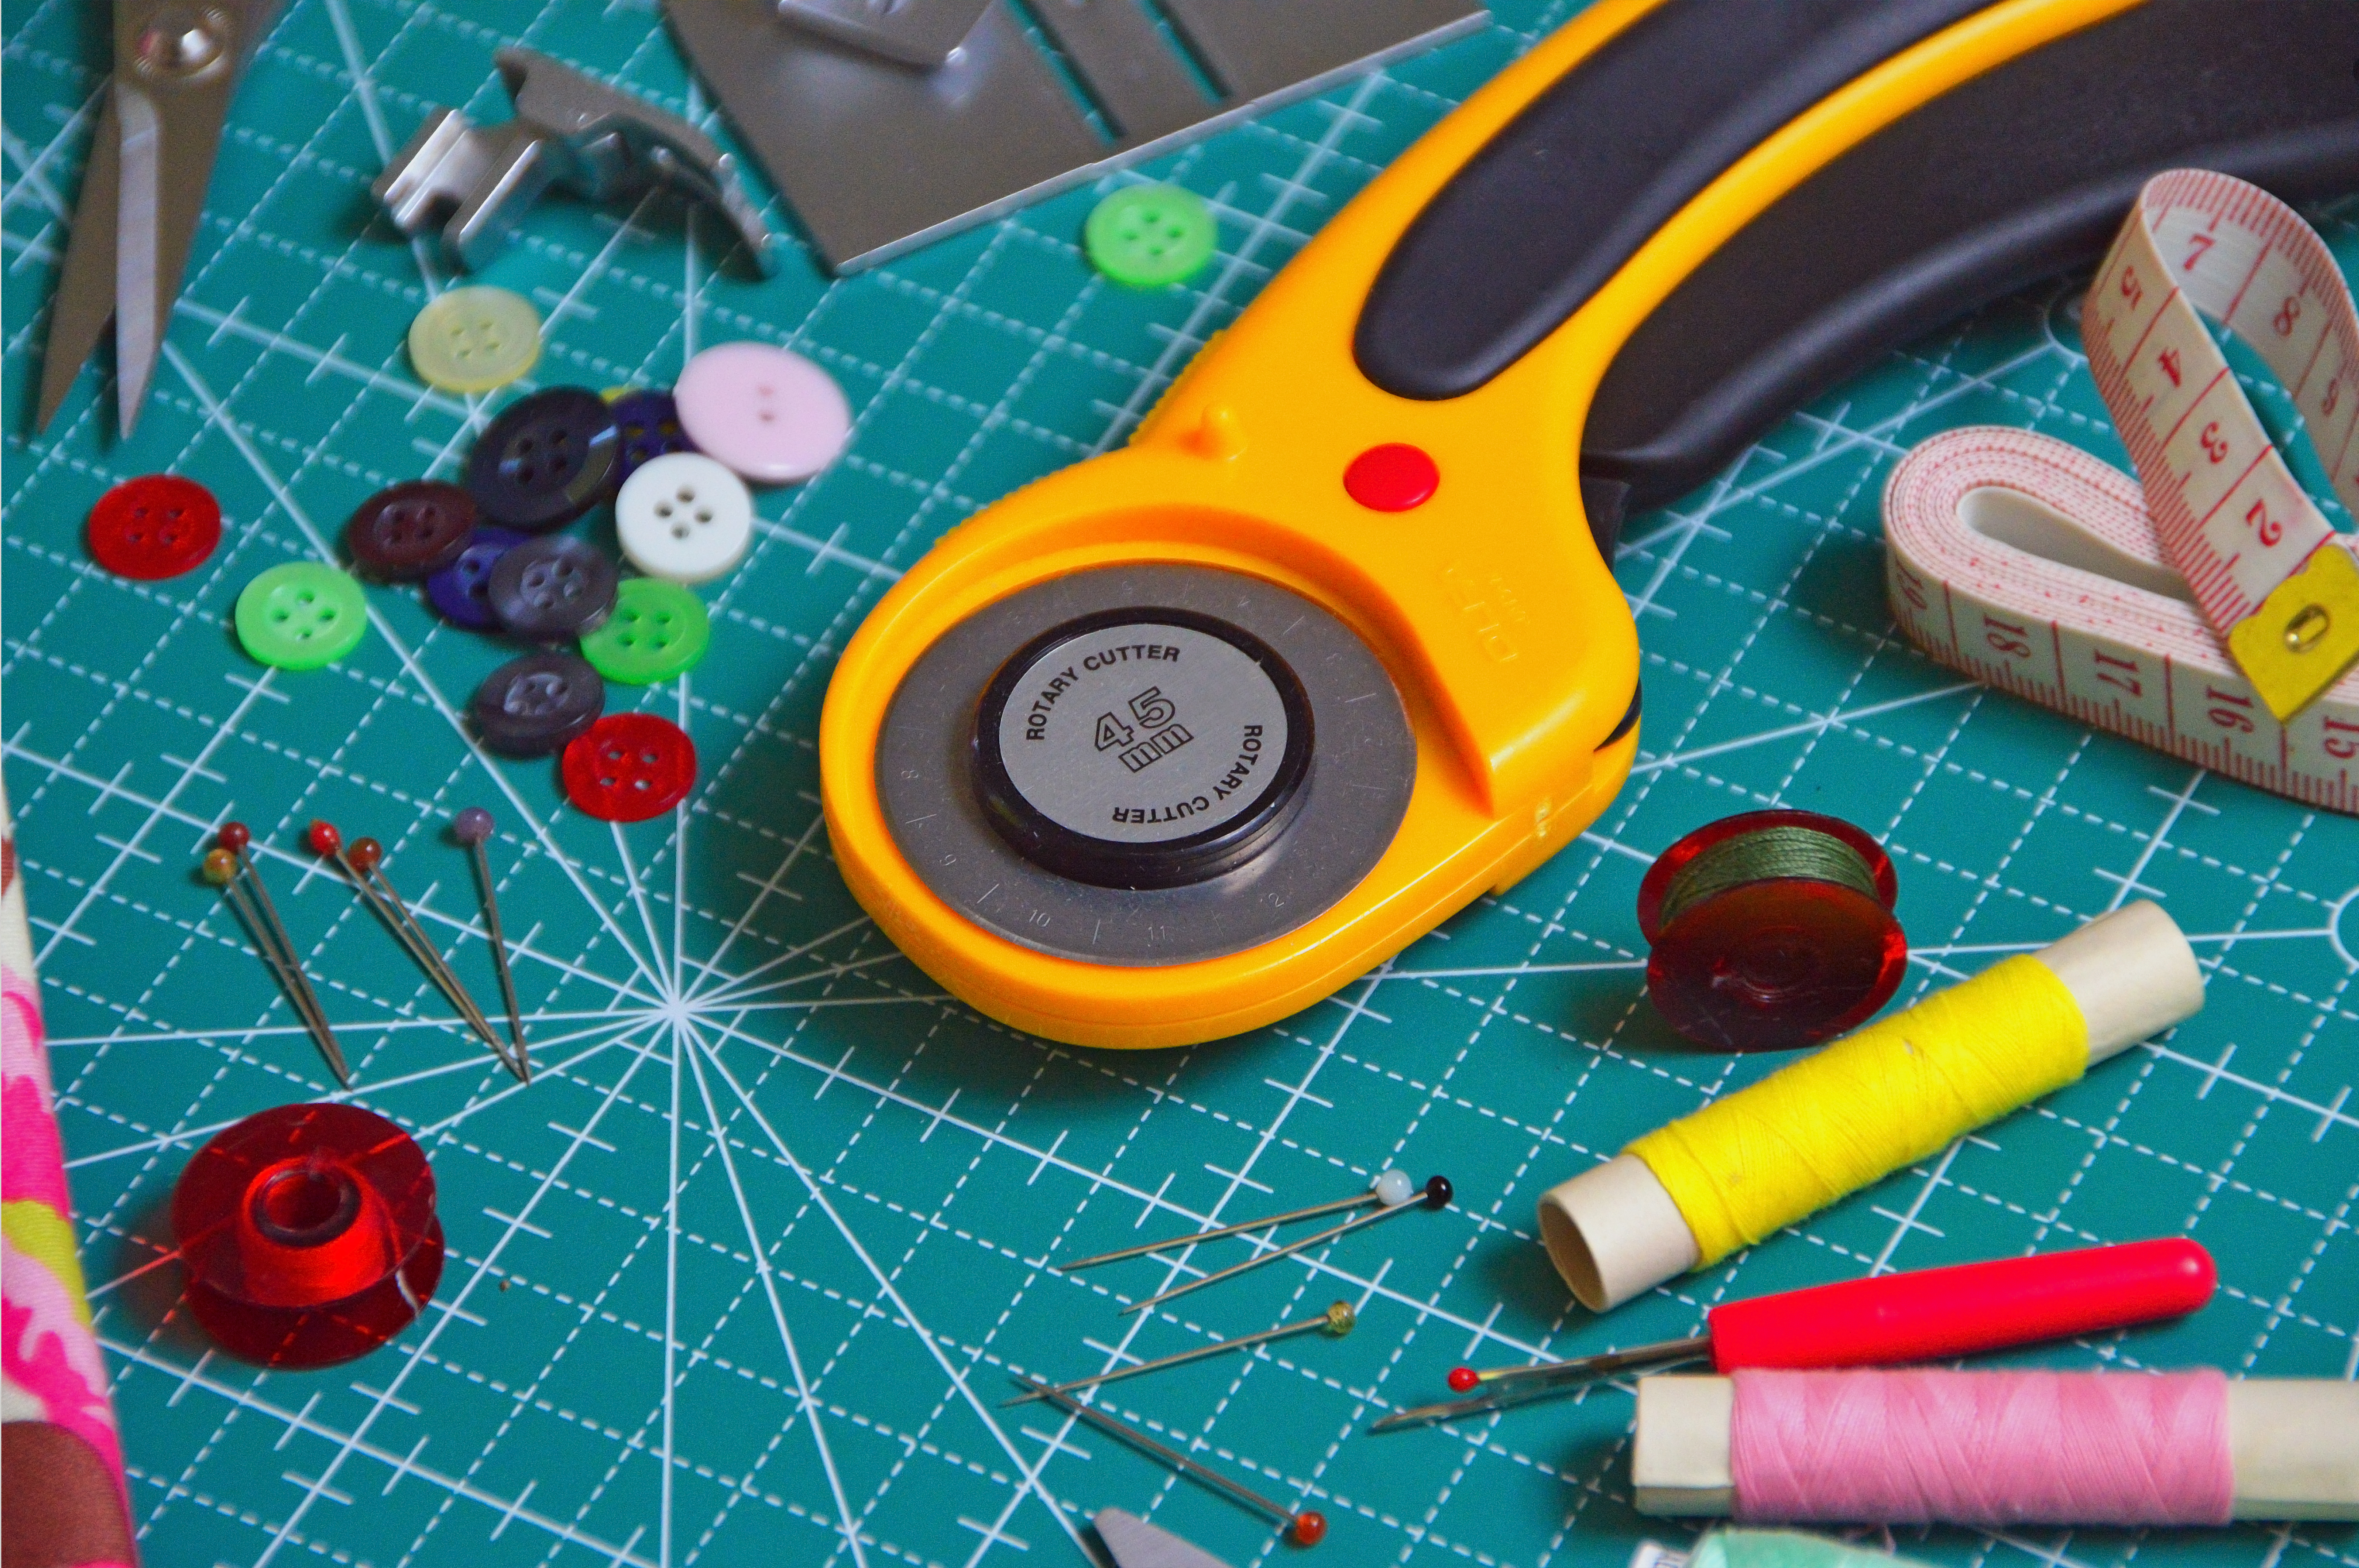
sewing, tools, tailor, table, background, tailoring, thread, scissors, work, top, craft, tool, wooden, accessories, view, needle, needlework, material, tape, textile, spool, design, equipment, wood, kit, art, play, product, plastic